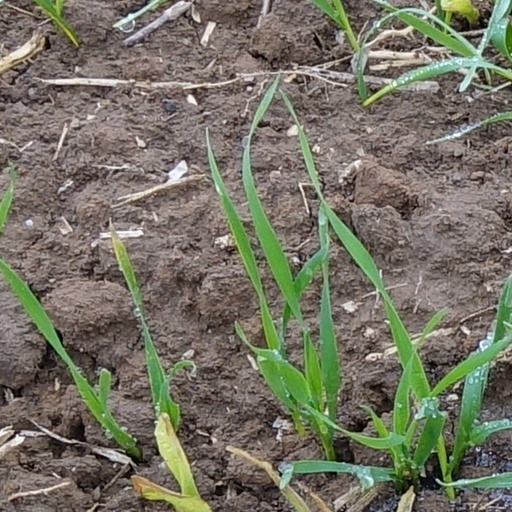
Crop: wheat